Refrain Club

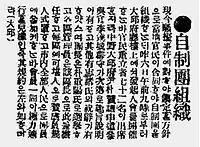
The News was founder to Refrain club

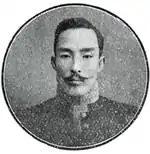
chairman Park Jung-yang

Refrain Club was a Korean civic group and self-governing body club, founder of Park Jung-yang and Yun Phil-oh, Lee Chin-ho. It was founded by the Anti-March 1st Movement. Refrain club's Korean spelling is Chachedan and Chache Club (자제단, 자제회).